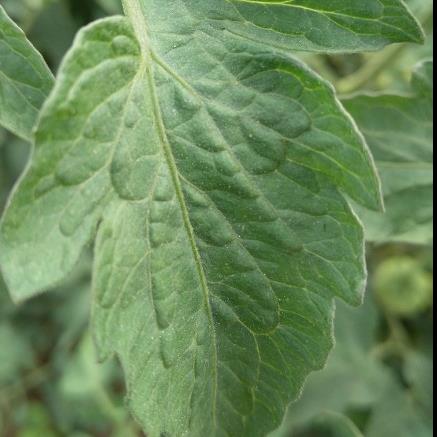
Crop: Tomato
Condition: healthy-leaf